List of Partisan detachments in Bosnia and Herzegovina

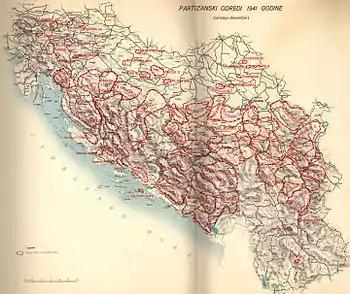
a colour map of Yugoslavia with detachment areas of responsibility marked in red

On 26 September 1941, the Chief Headquarters for the People's Liberation Partisan Detachments of Yugoslavia held a conference at Stolice in the German-occupied territory of Serbia, at which it adopted a standard structure for the military organisation of the resistance. The Chief Headquarters was renamed the Supreme Headquarters, and the Military Staff of each province became the General Staff. The basic Partisan unit was to be a company of 80–100 soldiers, composed of platoons and sections. Two to four companies were to make up a battalion, and three to four battalions formed a detachment, the largest unit of the Partisan forces. Each detachment would have a staff consisting of a commander and deputy, with a political commissar and deputy, and the detachment staff would be directly responsible to the General Staff. On that basis, the existing Partisan units operating in Bosnia-Herzegovina were re-organised in October and November 1941 into ten detachments, six in east Bosnia, three in Bosanska Krajina, and one in Herzegovina. The Sarajevo and Tuzla Military Staffs were dissolved and detachments in those regions were placed under the direct control of the General Staff for the People's Liberation Partisan Detachments of Bosnia-Herzegovina.